Tulireki

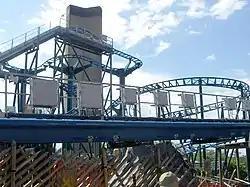
Tulireki roller coaster at Linnanmäki.

Tulireki is a roller coaster located at Linnanmäki in Helsinki, Finland. It is Kalevala featured, just like Salama.